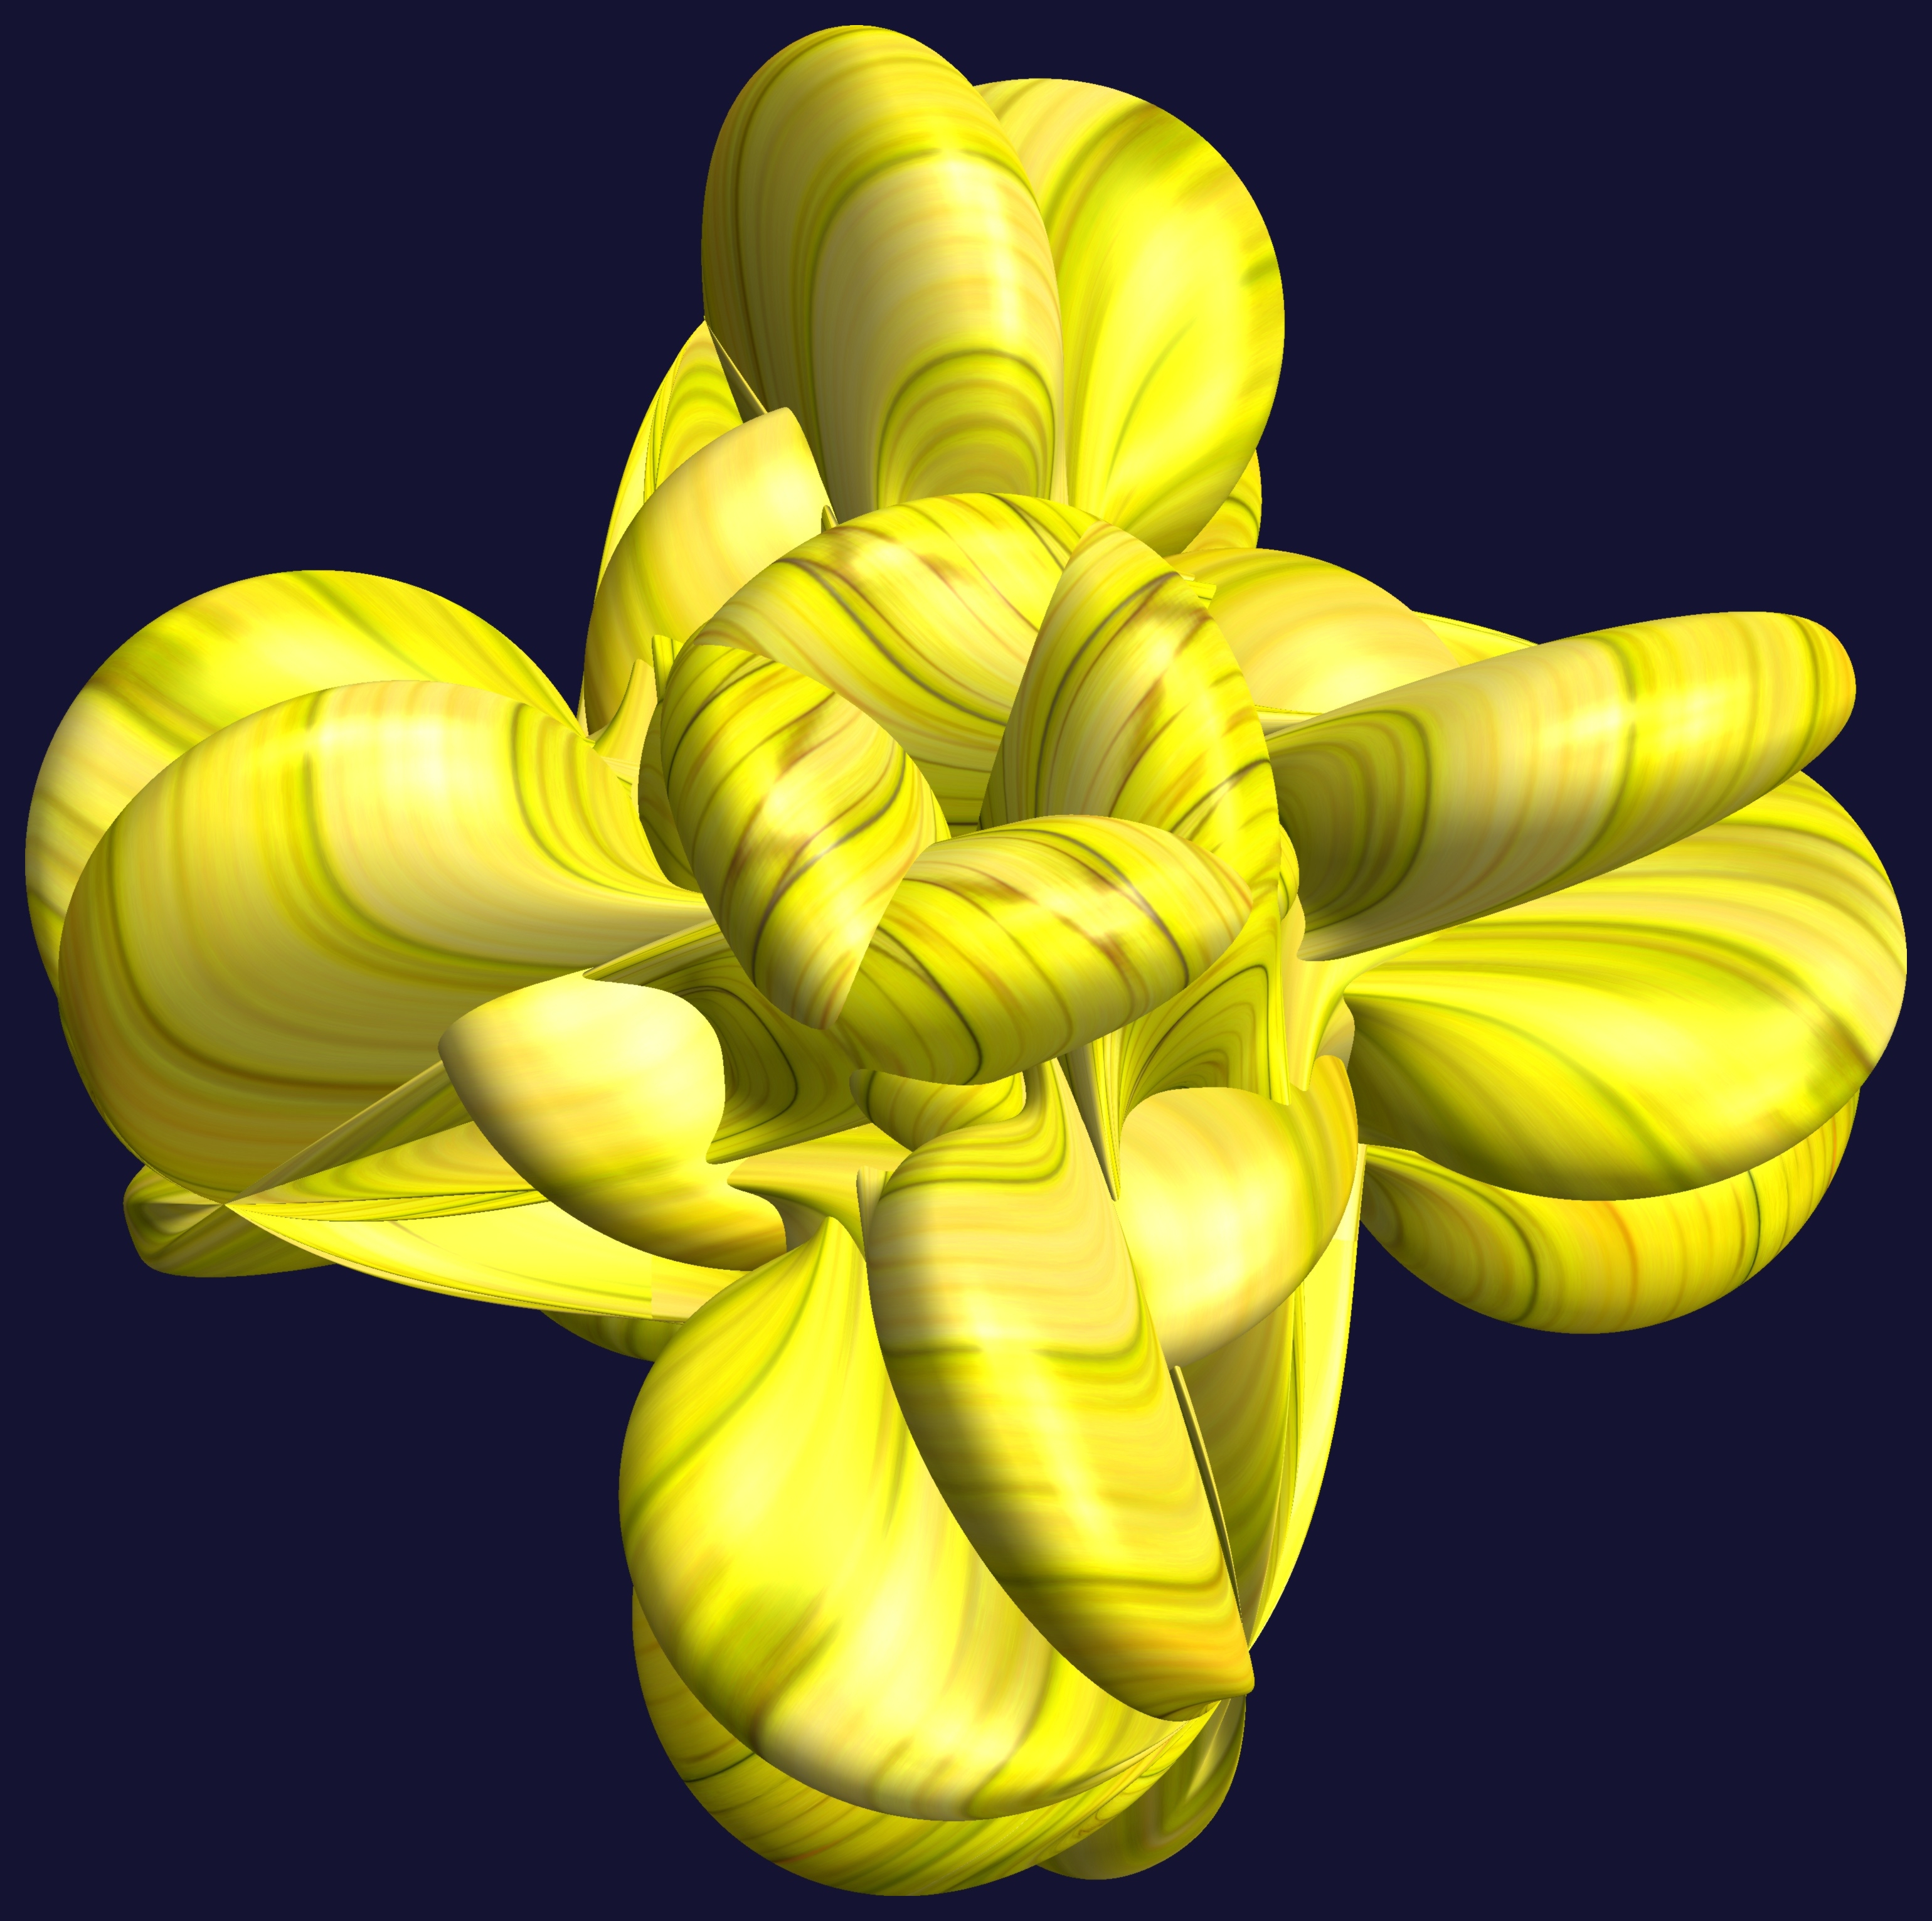
abstract, structure, plant, texture, flower, pattern, food, green, produce, geometry, yellow, banana, sculpture, illustration, design, symmetry, 3d, graphic, organ, shape, torus, mathematica, cg, parametricplot3d, code, program, algorithm, mapping, geometricsculpture, flowering plant, computer wallpaper, land plant, banana family